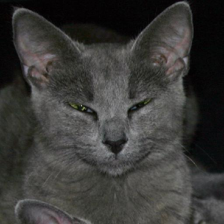
Label: animals